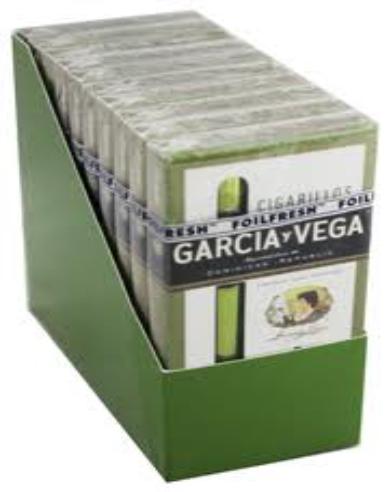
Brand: Garcia Y Vega
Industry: Others